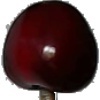
Label: Cherry 1